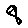
Label: 8